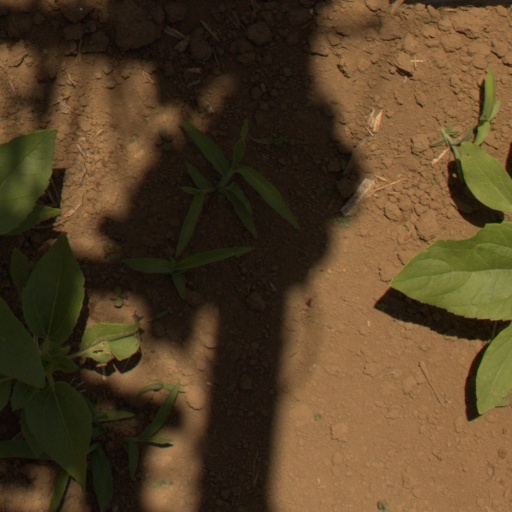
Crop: Jerusalem artichoke